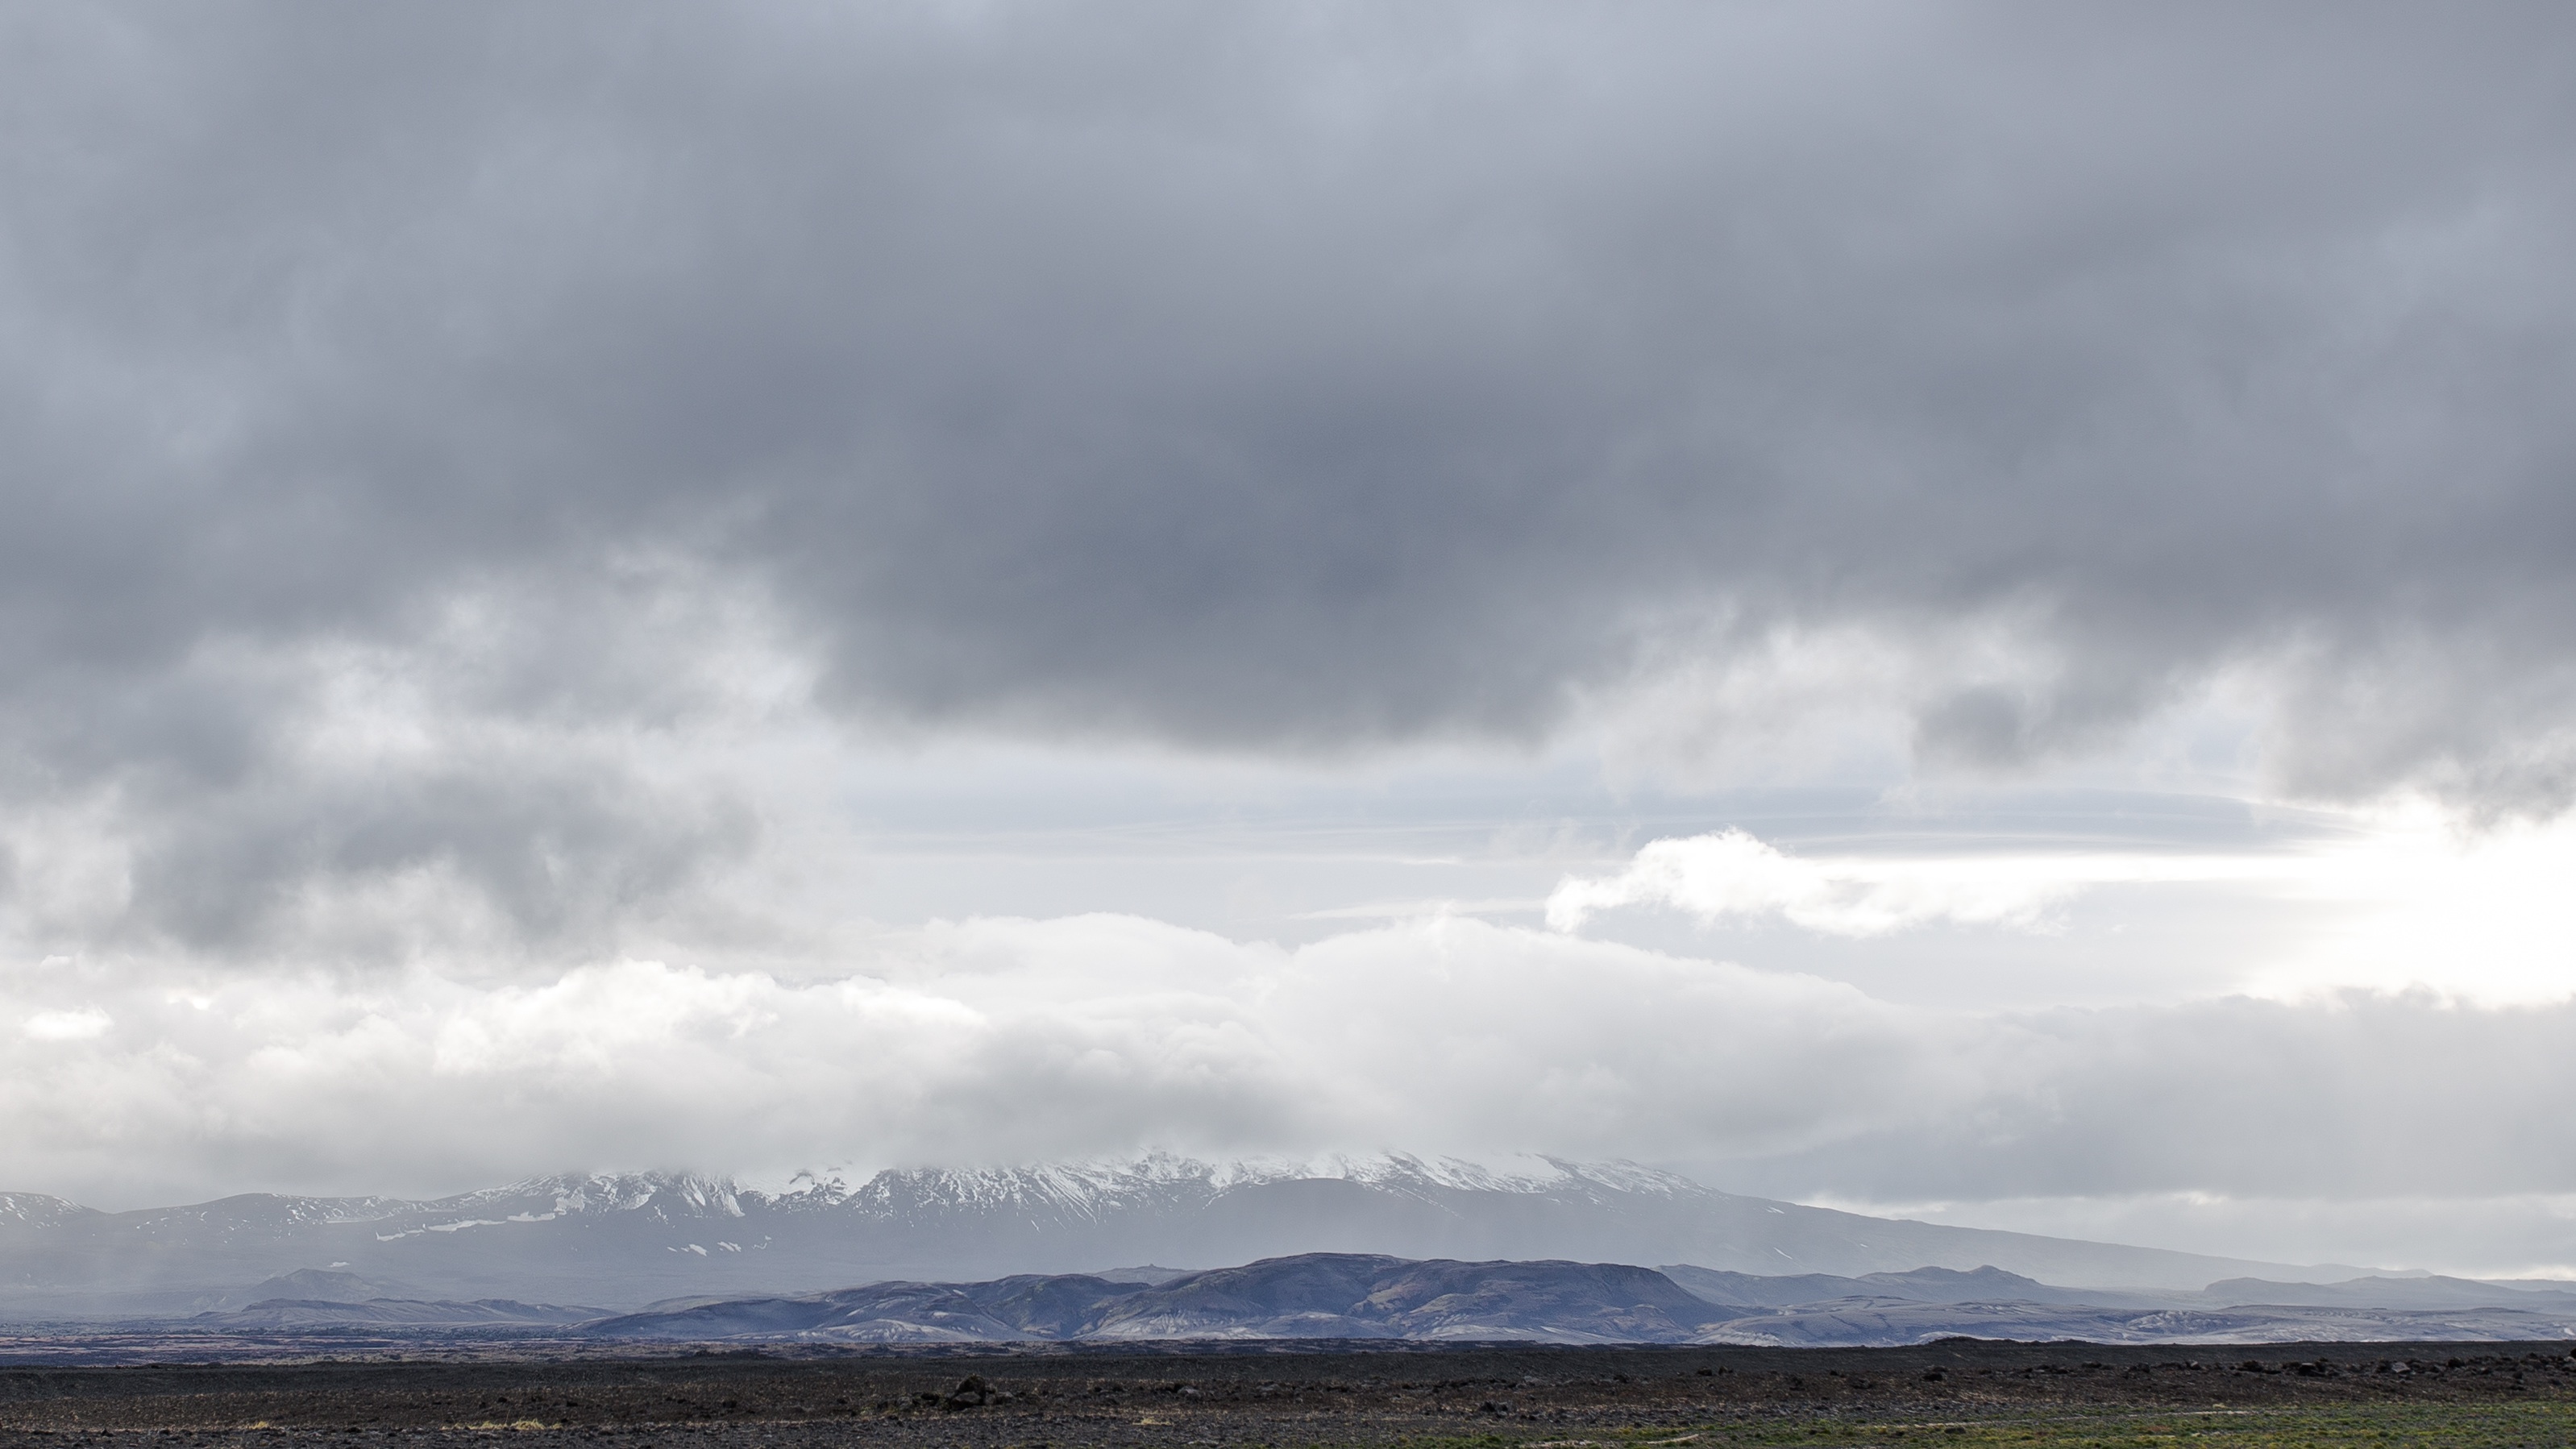
landscape, sea, horizon, mountain, cloud, sky, mist, morning, hill, wind, weather, storm, plain, plateau, loch, landform, meteorological phenomenon, geographical feature, atmospheric phenomenon